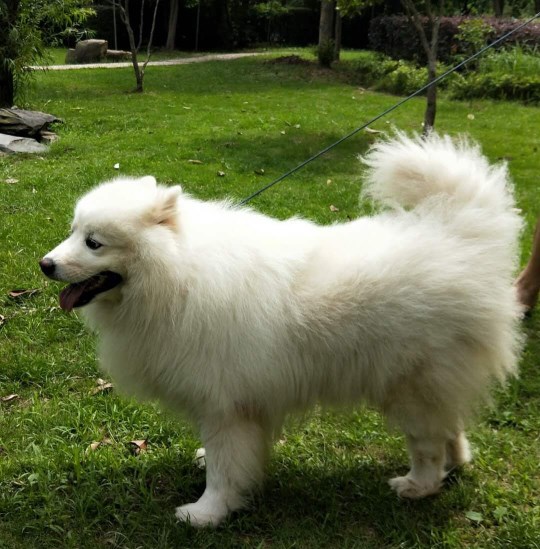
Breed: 2192-n000088-Samoyed